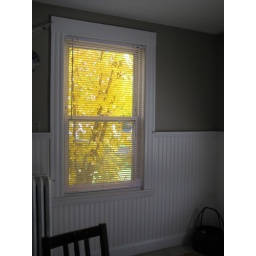
My favorite window in the house during fall.